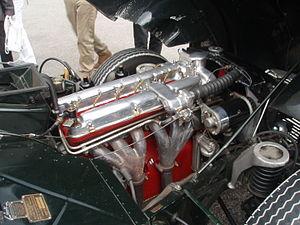
Moteur à 6 cylindres en ligne d'une Aston Martin DB2